Bam Margera

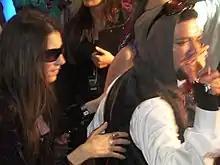
Missy and Bam Margera

In October 2010, Margera told Howard Stern that he and Rothstein were living in separate cities, they meet once a week, and that Rothstein knew that he had girlfriends. The couple divorced in November 2012.